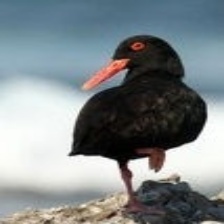
Species: AFRICAN OYSTER CATCHER
Scientific name: HAEMATOPUS MOQUINI
ImageNet parent category: oystercatcher